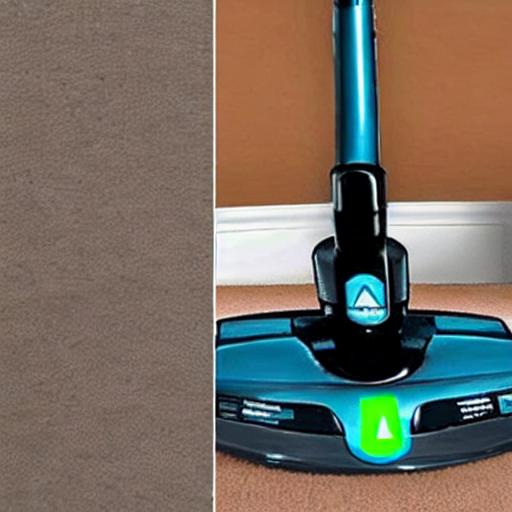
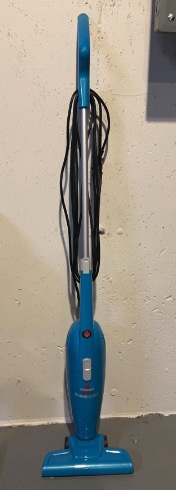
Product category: items_vacuum
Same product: no